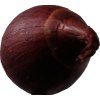
Label: red_onion